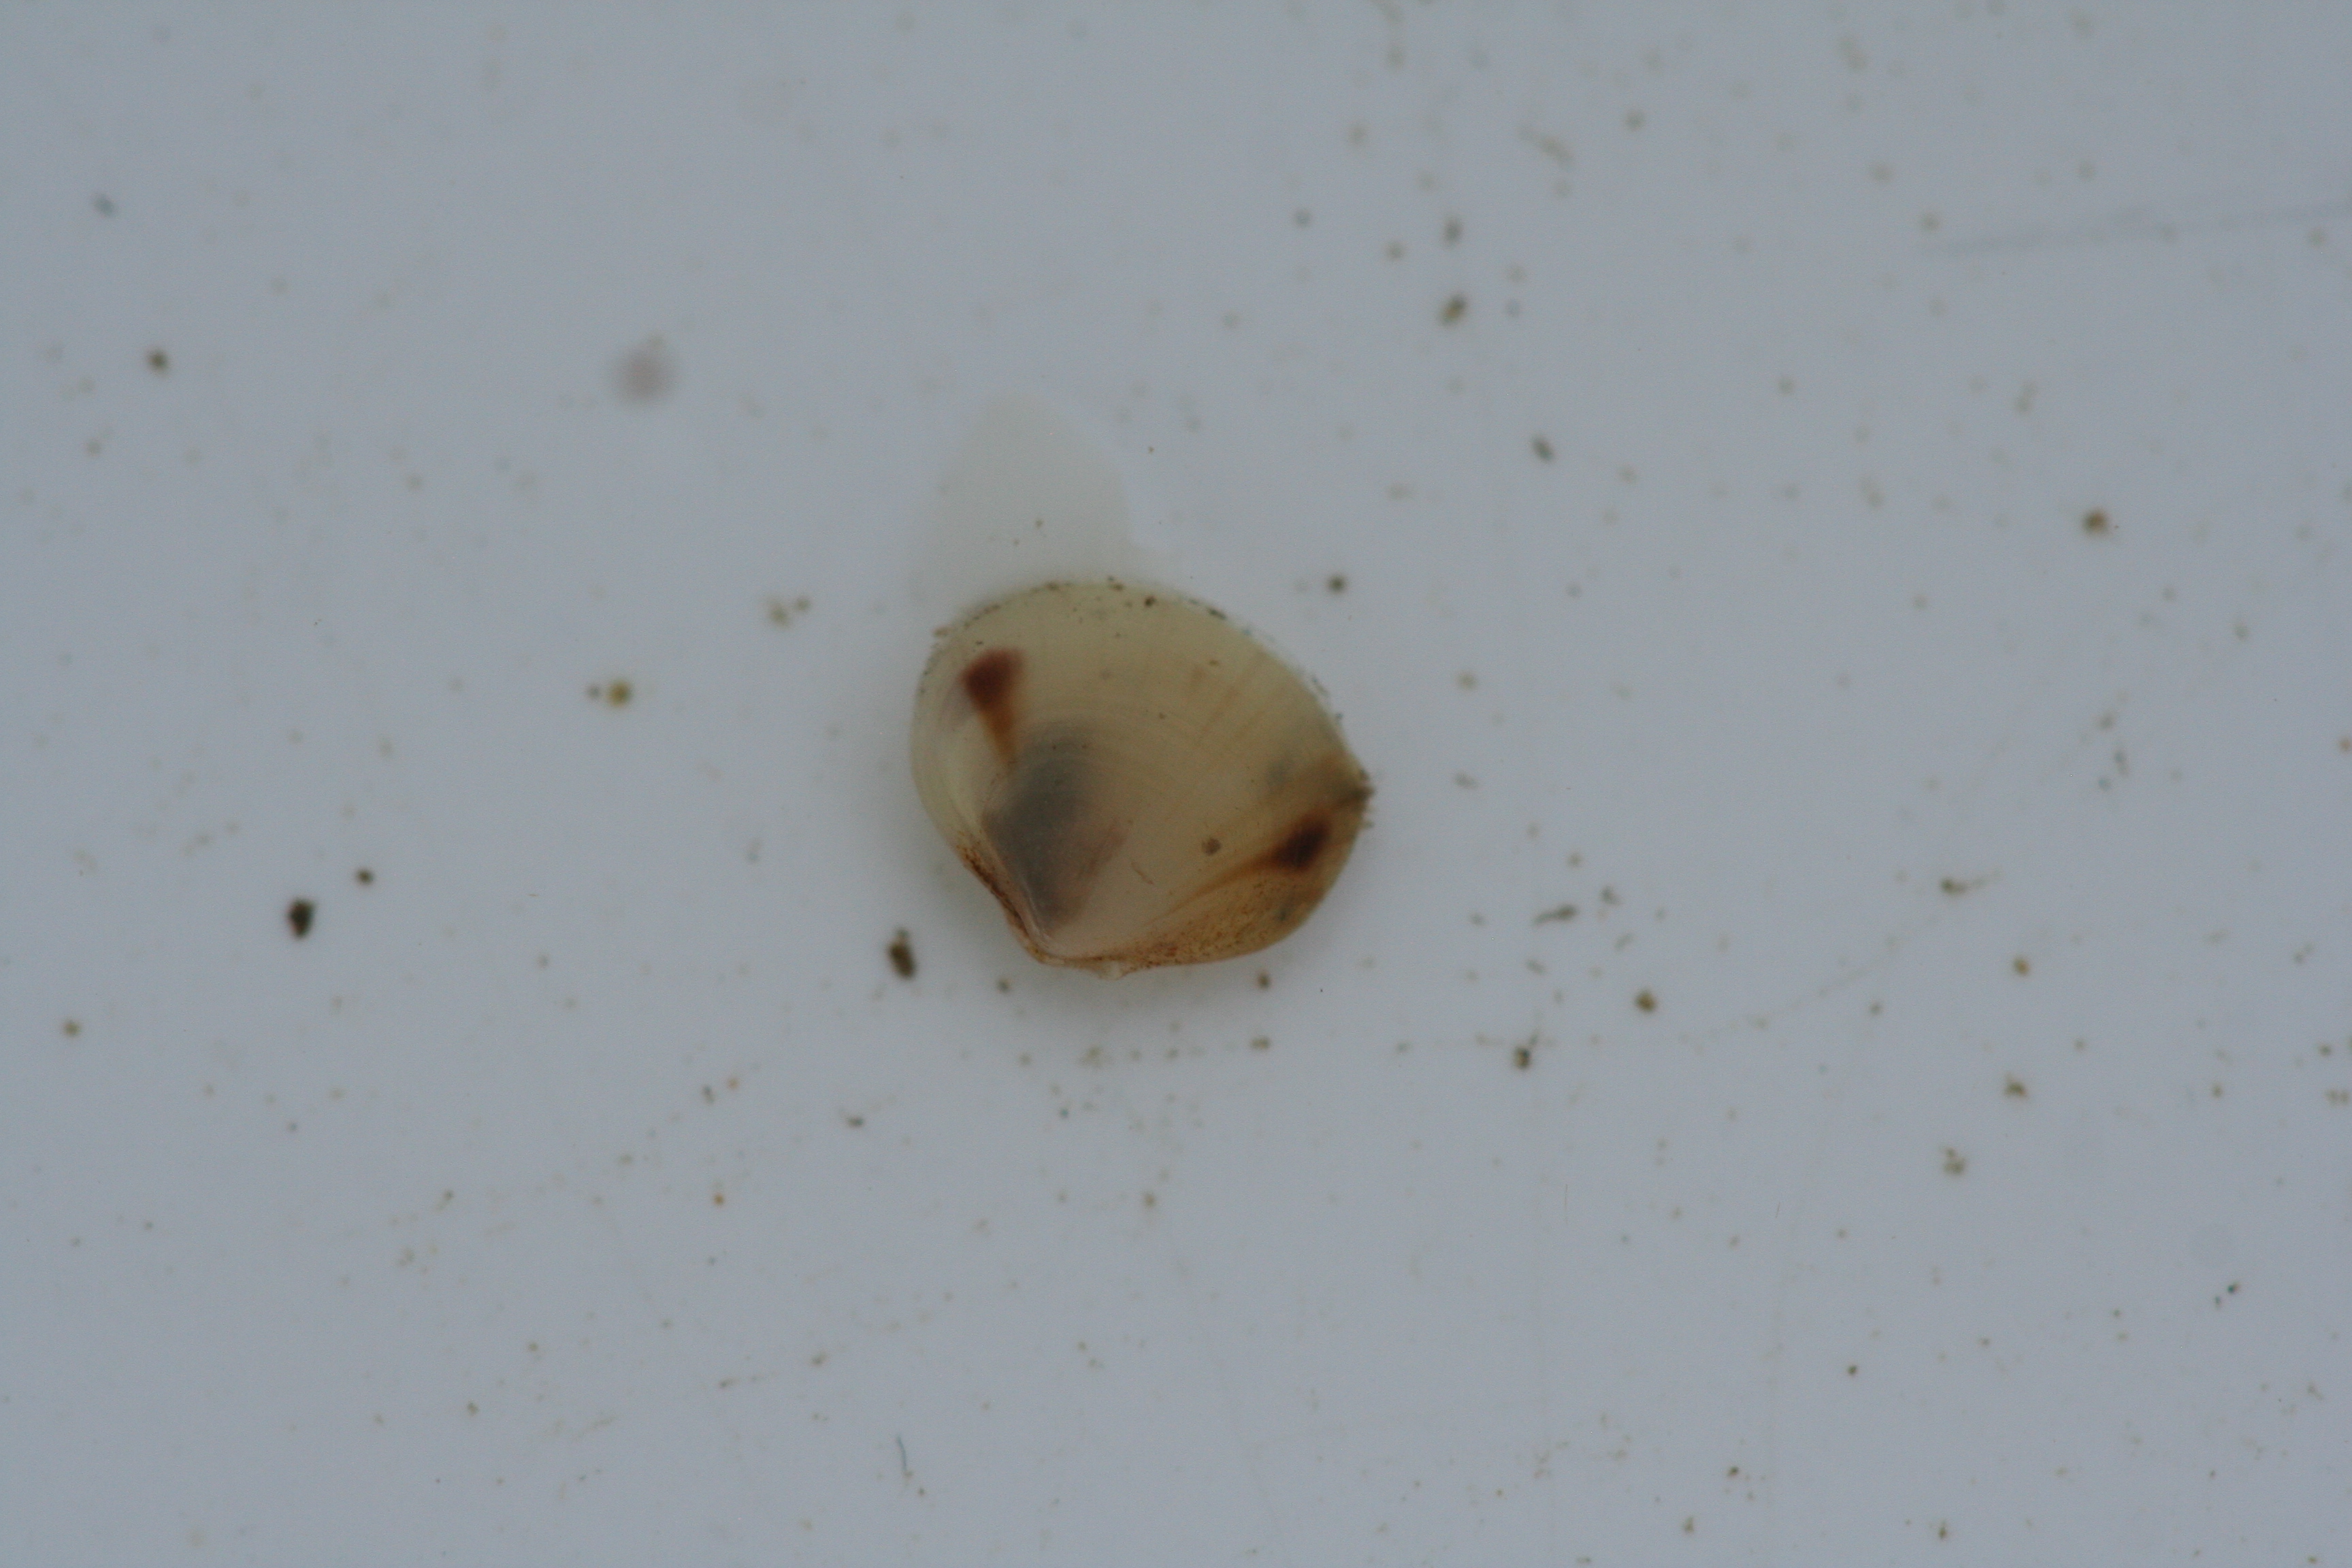
Macroinvertebrate group: snails_clams_mussels